Russia

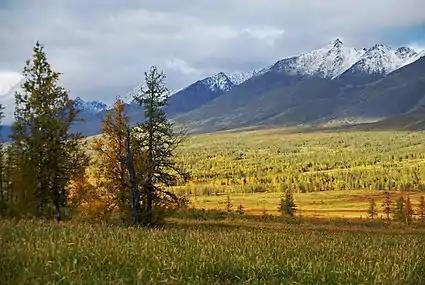
Yugyd Va National Park in the Komi Republic is the largest national park in Europe.

From 1985 onwards, the last Soviet leader Mikhail Gorbachev, who sought to enact liberal reforms in the Soviet system, introduced the policies of "glasnost" (openness) and "perestroika" (restructuring) in an attempt to end the period of economic stagnation and to democratise the government. This, however, led to the rise of strong nationalist and separatist movements across the country. Prior to 1991, the Soviet economy was the world's second-largest, but during its final years, it went into a crisis.